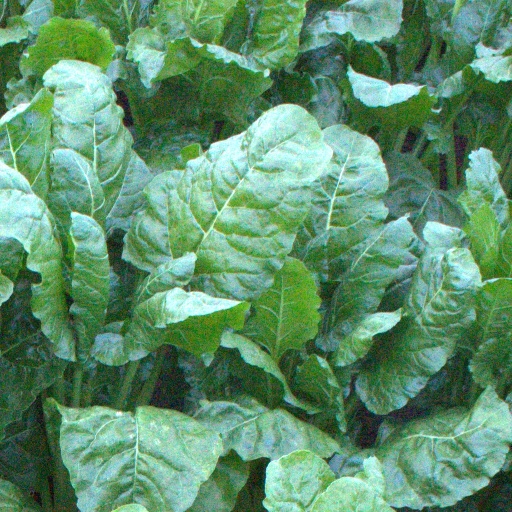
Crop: sugar beet